Neruda (crater)

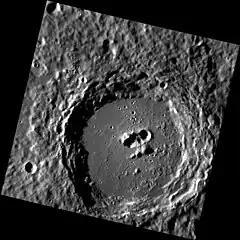
MESSENGER image of Neruda, the namesake of the Neruda quadrangle

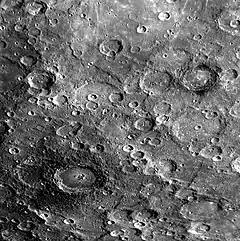
Neruda and Sher-Gil craters

Neruda is a crater on Mercury. It has a diameter of 112 kilometers. Its name was adopted by the International Astronomical Union (IAU) in 2008. Neruda was formerly named for the Chilean poet Pablo Neruda, who lived from 1904 to 1973. In 2022, in order to oppose bias in planetary naming, it was reattributed to be named for Czech poet, journalist, writer, and art critic Jan Neruda, who lived from 1834 to 1891, and Czech classical composer Johann Baptist Georg Neruda, who lived from circa 1708 to circa 1780.